Guild of Saint Luke

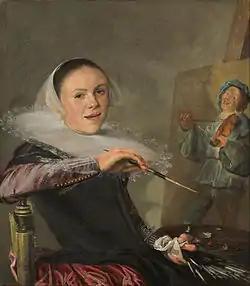
Judith Leyster self-portrait at 20, three years before she became the second woman to join the Haarlem Guild in 1633

For example, Gouda, Rotterdam, and Delft, all founded guilds between 1609 and 1611. In each of those cases, panel painters removed themselves from their traditional guild structure that included other painters, such as those who worked in fresco and on houses, in favor of a specific "Guild of St. Luke". On the other hand, these distinctions did not take effect at that time in Amsterdam or Haarlem. In the Haarlem Guild of St. Luke, however, a strict hierarchy was attempted in 1631 with panel painters at the top, though this hierarchy was eventually rejected. In the Utrecht guild, also founded in 1611, the break was with the saddlemakers, but in 1644 a further split created a new painters' guild, leaving the guild of Saint Luke with only the sculptors and woodcarvers. A similar move in The Hague in 1656 led to the painters leaving the Guild of Saint Luke to establish a new "Confrerie Pictura" with all other kinds of visual artists, leaving the guild to the house-painters.